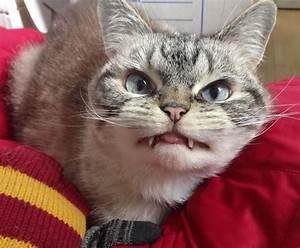
cat